Food desert

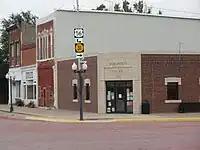
Burlingame, Kansas (pictured) is an example of a food desert. All three preexisting grocery stores in Burlingame closed, and the closest grocery store is over away in Topeka, Kansas.

A food desert is an area that has limited access to food that is plentiful, affordable, or nutritious. In contrast, an area with greater access to supermarkets and vegetable shops with fresh foods may be called a food oasis. The designation considers the type and the quality of food available to the population, in addition to the accessibility of the food through the size and the proximity of the food stores. Food deserts are associated with various health outcomes, including higher rates of obesity, diabetes, and cardiovascular disease, specifically in areas where high poverty rates occur. Studies suggest that individuals living in food deserts have lower diet quality due to the scarcity of fresh produce and foods that are full of nutrients.